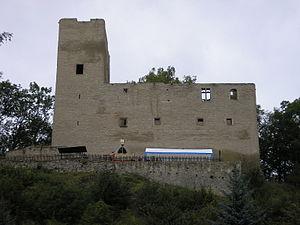
Liebenstein est une municipalité allemande du land de Thuringe, dans l'arrondissement d'Ilm, au centre de l'Allemagne. En 2015, sa population est de 355 habitants.